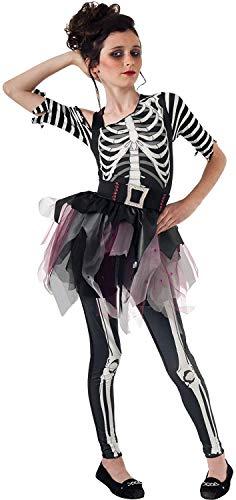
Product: Rubie's Skelee Ballerina Dress-Up Costume, Medium
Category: Clothing, Shoes & Jewelry | Costumes & Accessories | Kids & Baby | Girls | Costumes
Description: Rubie's Skelee Ballerina Dress-Up Costume, Medium.
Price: $20.68
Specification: ProductDimensions:17x11x3inches|ItemWeight:7.8ounces|ShippingWeight:10.6ounces(Viewshippingratesandpolicies)|DomesticShipping:ItemcanbeshippedwithinU.S.|InternationalShipping:ThisitemcanbeshippedtoselectcountriesoutsideoftheU.S.LearnMore|ShippingAdvisory:Thisitemmustbeshippedseparatelyfromotheritemsinyourorder.Additionalshippingchargeswillnotapply.|ASIN:B00ICBFRSY|Itemmodelnumber:610027_M|Manufacturerrecommendedage:5-7years